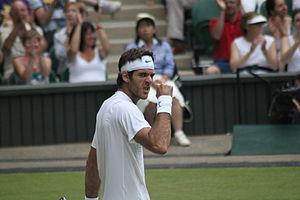
Juan Martín del Potro, né le 23 septembre 1988 à Tandil, est un joueur de tennis argentin, professionnel depuis 2005.